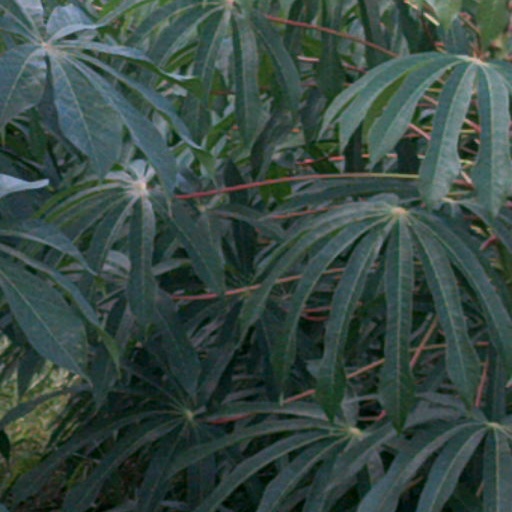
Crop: cassava